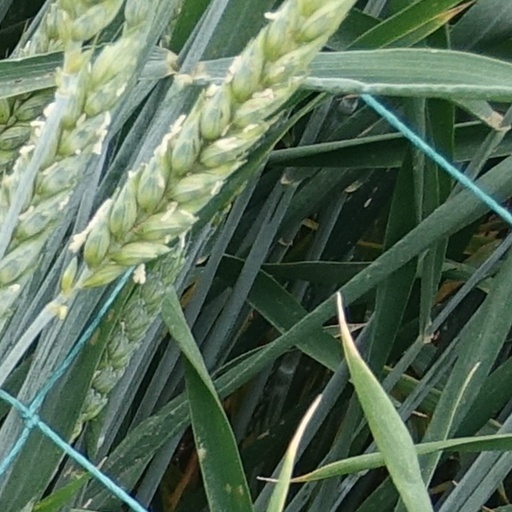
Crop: wheat